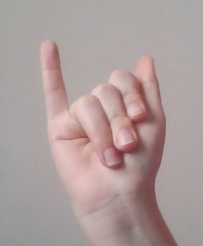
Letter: meem